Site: brandenburg
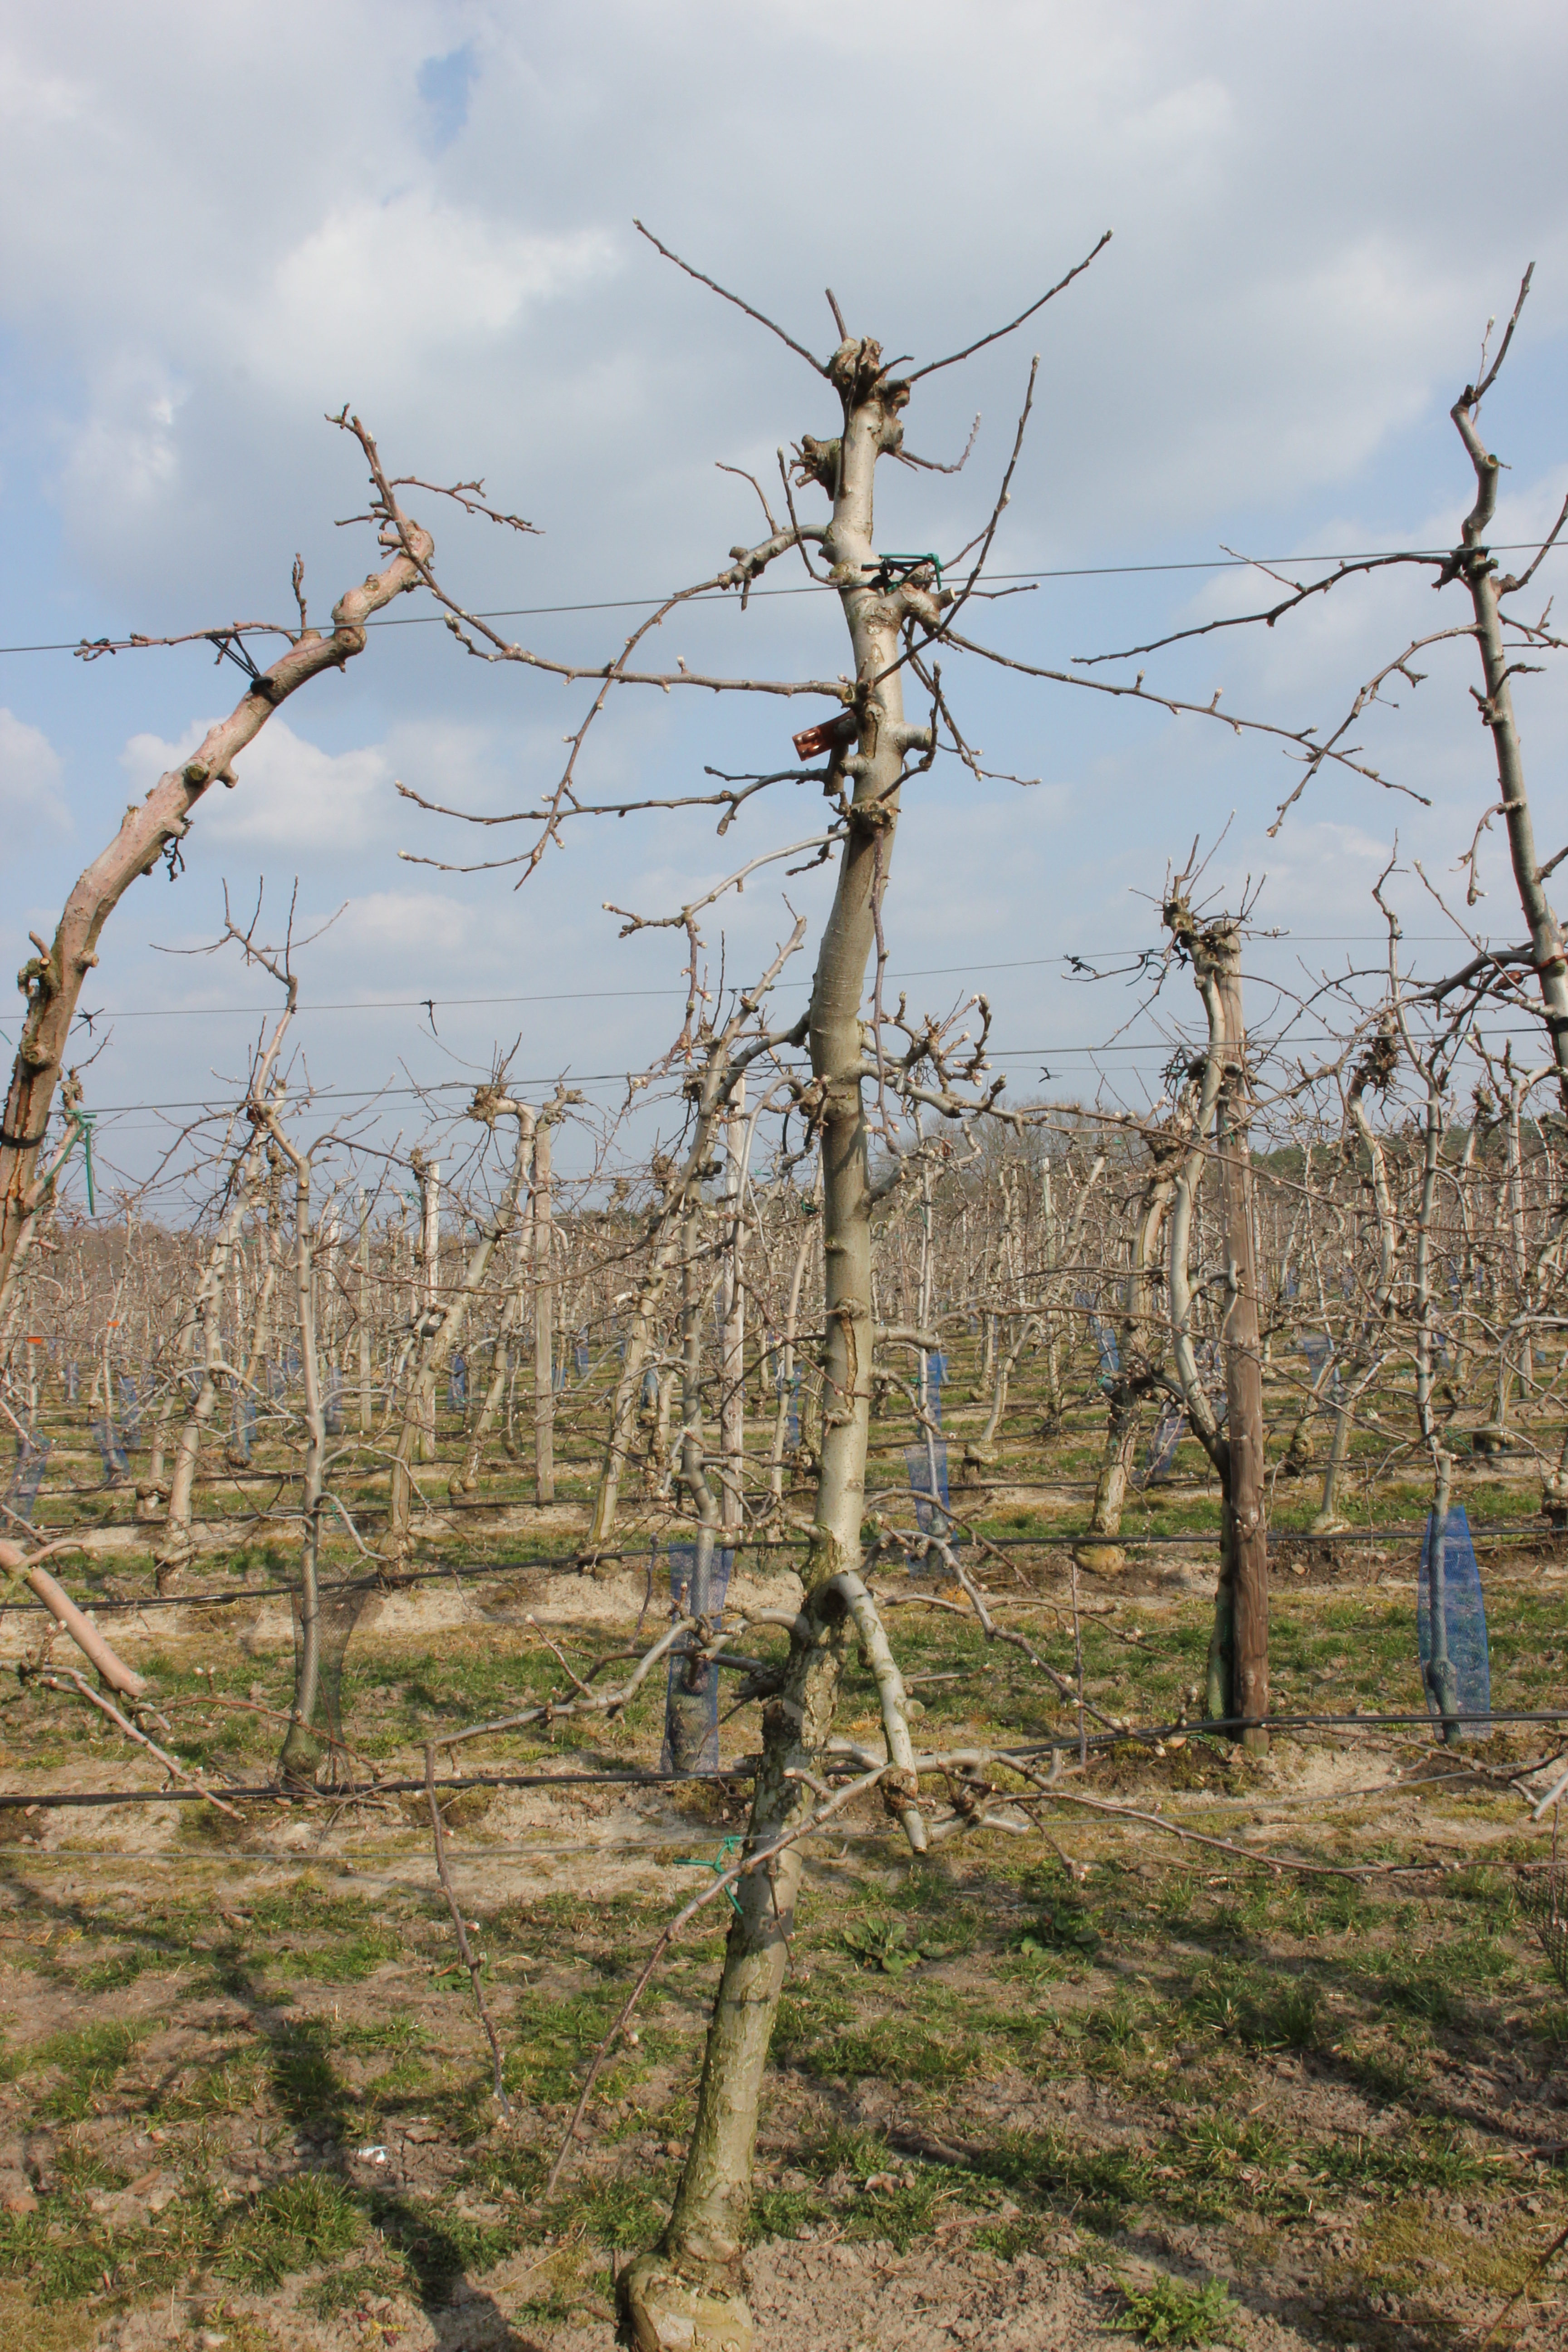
Growth stage (BBCH 03): Bud development